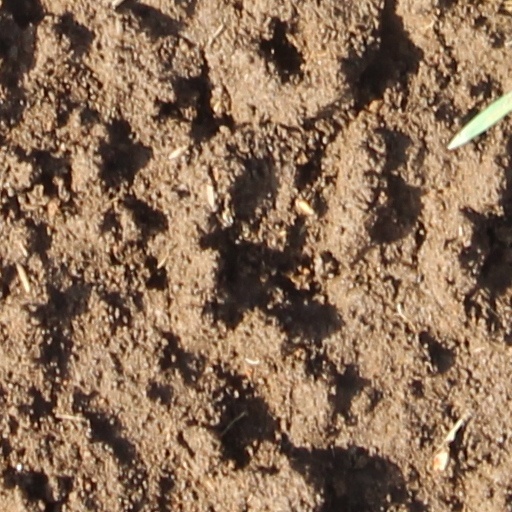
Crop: wheat